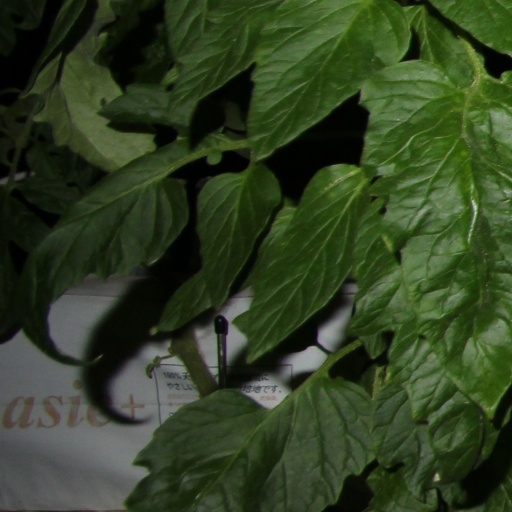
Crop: tomato